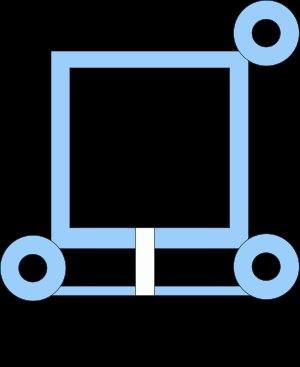
Le château d'If est une forteresse française édifiée sur les ordres du roi François Iᵉʳ, entre 1527 et 1529 sur l'îlot d'If de l'archipel du Frioul, proche des îles de Ratonneau et Pomègues au centre de la rade de Marseille.